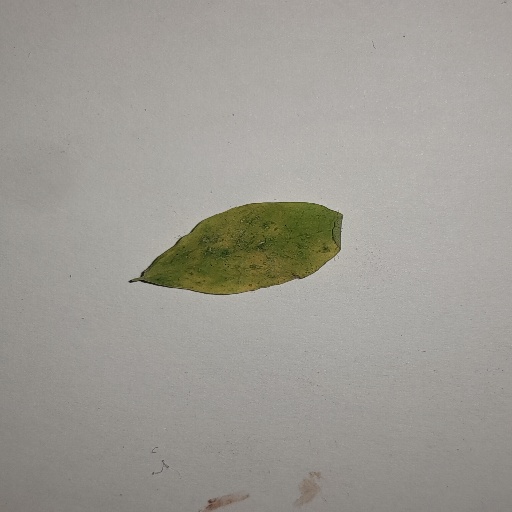
Species: Sojina
Leaf condition: Yellow Leaf